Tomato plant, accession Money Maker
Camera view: tilt-top (135 deg); turntable rotation: 150 degrees
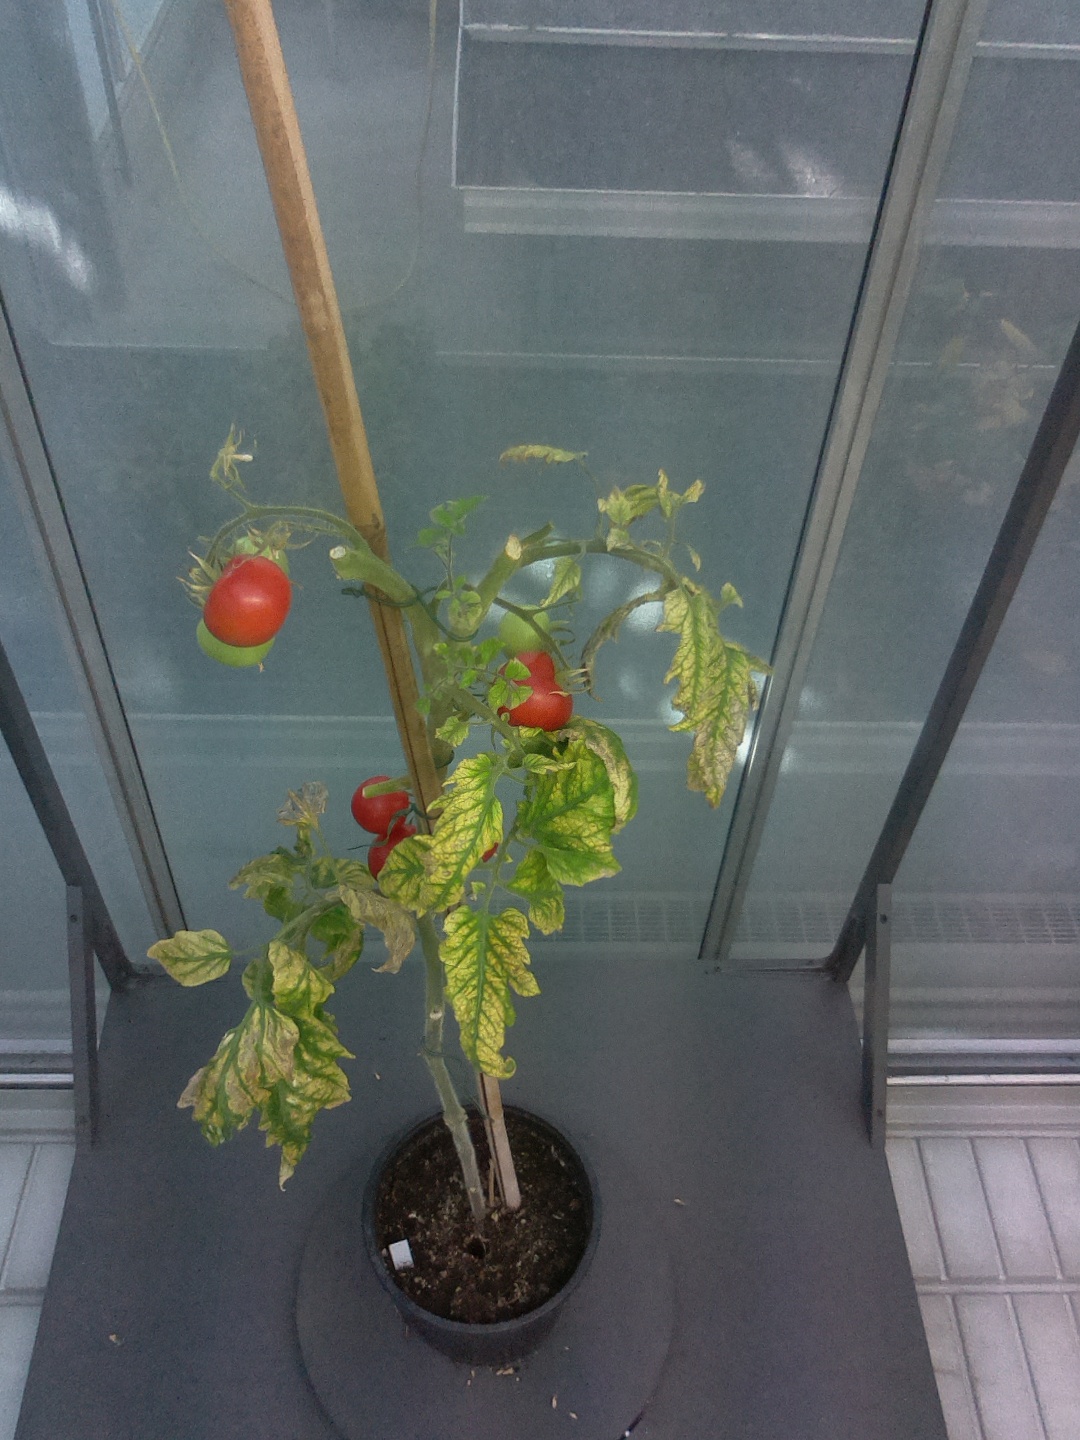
BBCH growth stage 85: 50%-60% of fruits show typical fully ripe color